Liverpool F.C. (Superleague Formula team)

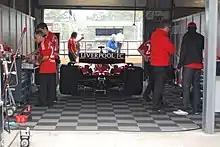
The Liverpool car in their pit garage during the 2008 Donington weekend.

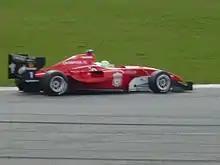
Liverpool F.C. car on track at Silverstone Circuit (2010)

Liverpool F.C. Superleague Formula team was the racing team of Liverpool F.C., a football team that competes in England in the Premier League. The Liverpool F.C. racing team competed in the Superleague Formula.